Slender-billed curlew

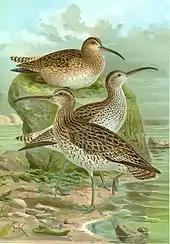
Slender-billed curlew (centre) between Eurasian whimbrels

Slender-billed curlews fed by using their bills to probe soft mud for small invertebrates, but also picked other small items off the surface when the opportunity arose. It used to be highly gregarious outside the breeding season, associating with related species, particularly Eurasian curlews.